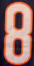
Number: 8